Food bank

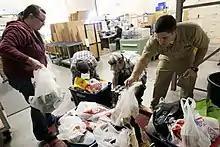
Volunteers weigh food drive donations.

Other sources of food include the general public, sometimes in the form of "food drives", and government programs that buy and distribute excess farm products mostly to help support higher commodity prices. Food banks can also buy food either at market prices or from wholesalers and retailers at discounted prices, often at a cost. Sometimes farmers will allow food banks to send gleaners to salvage leftover crops for free once their primary harvest is complete. A few food banks have even taken over their farms, though such initiatives have not always been successful.